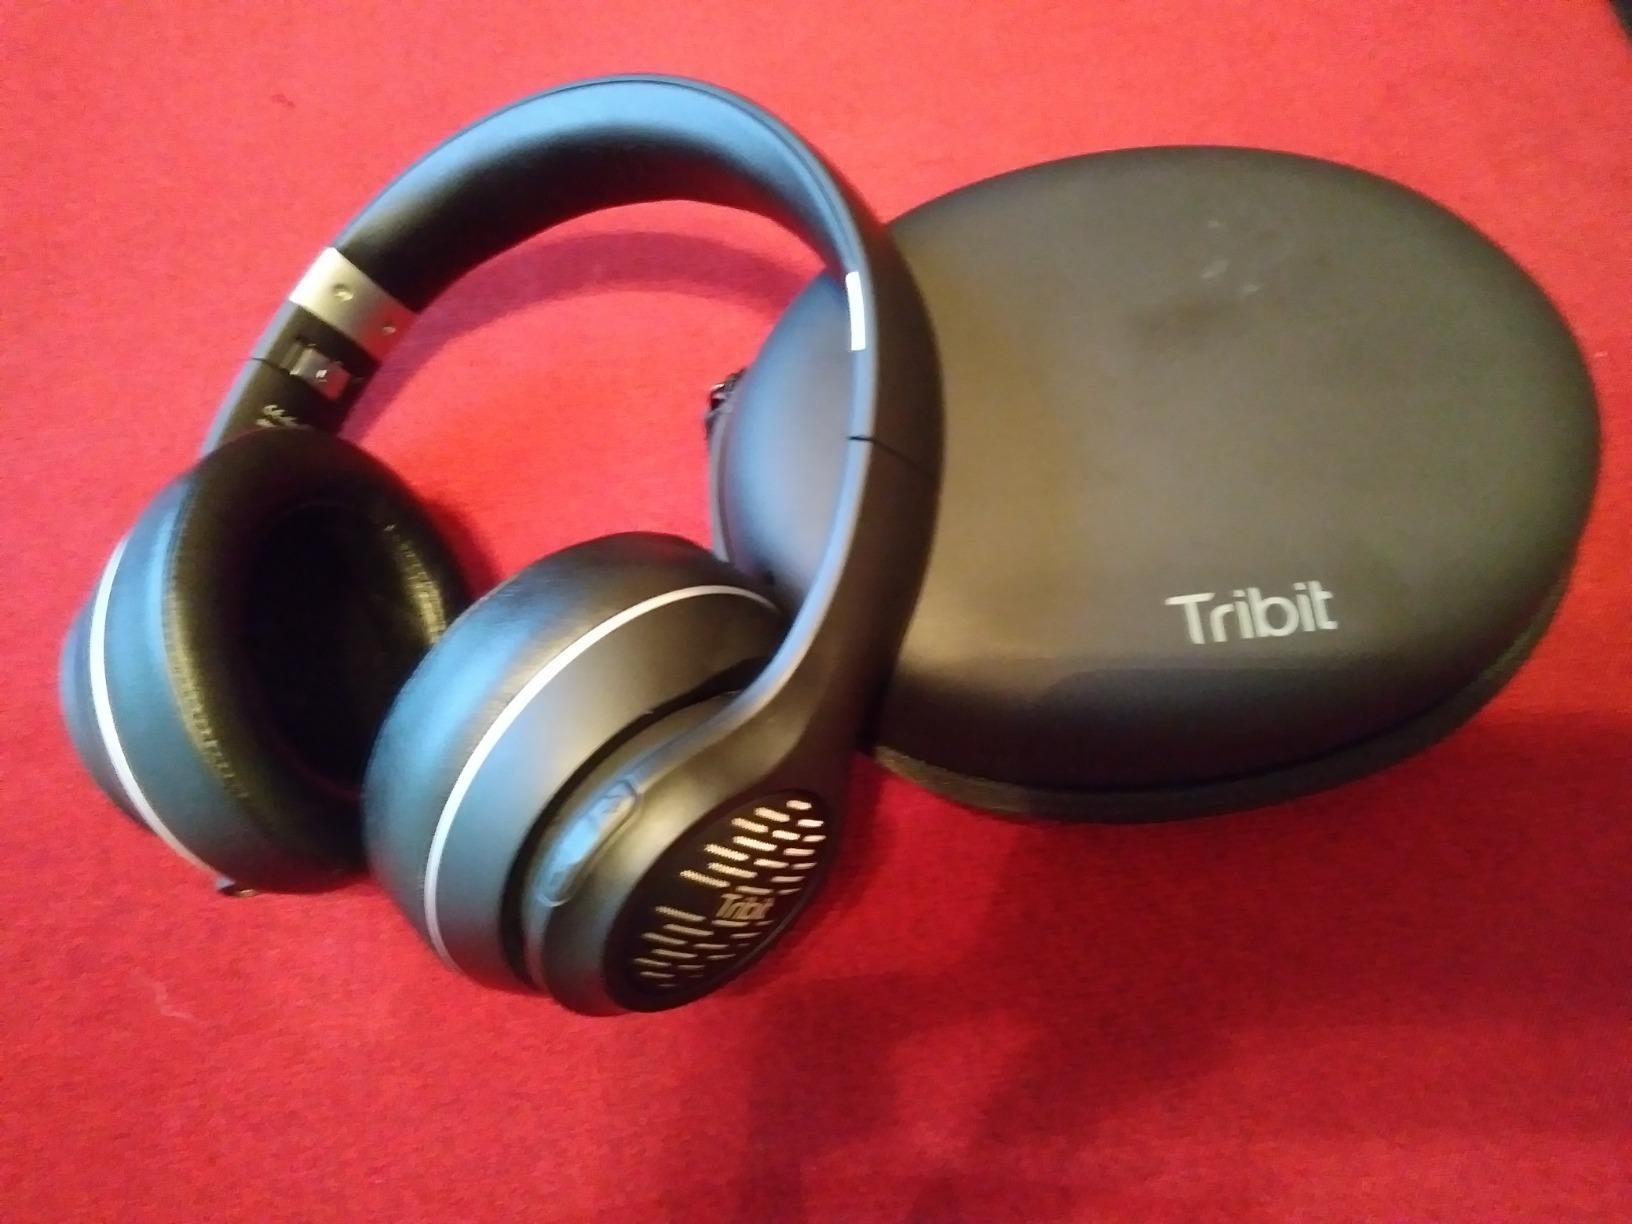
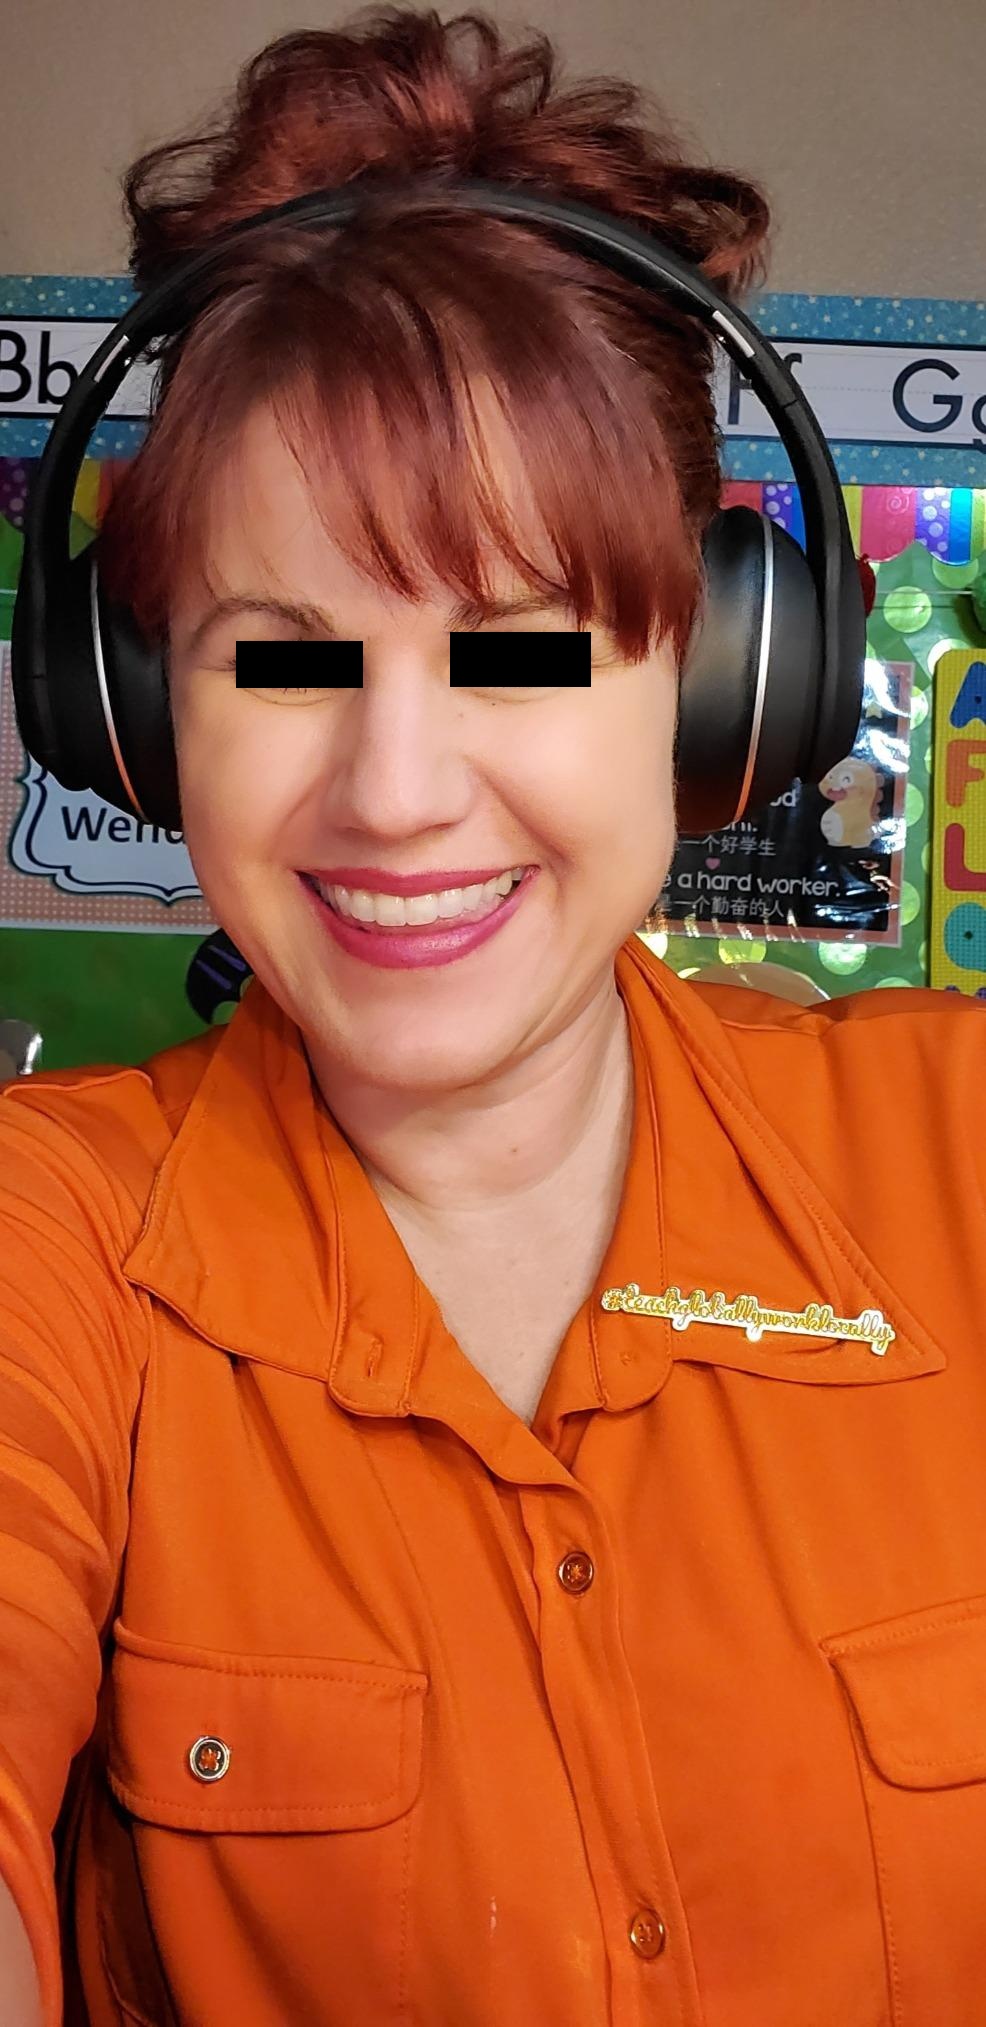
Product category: headphones
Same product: yes